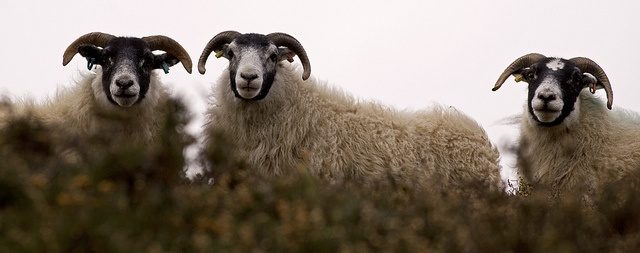
A group of sheep with horns in a field
Three sheep near each other with large horns
Three white sheep looking at the camera with sky in the background.
Three horned sheep on the side of a hill
Three mountain sheep standing on grass against the sky